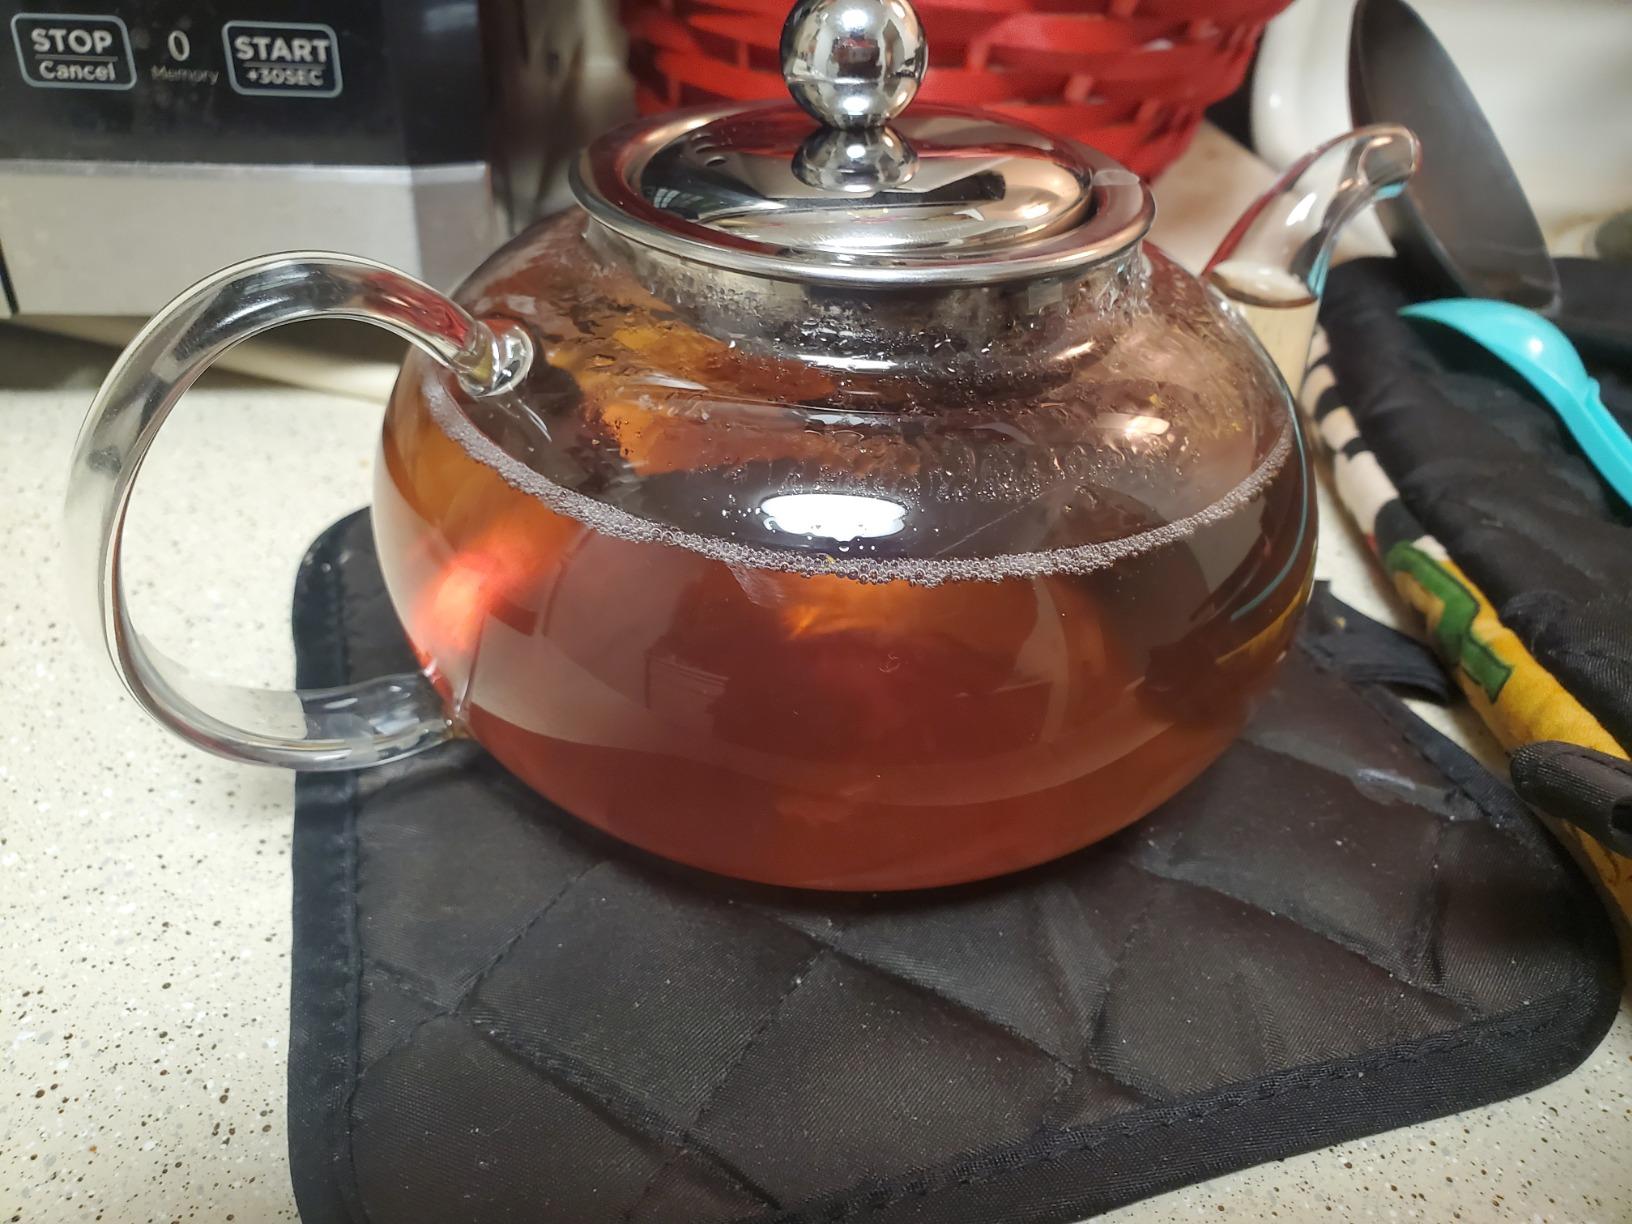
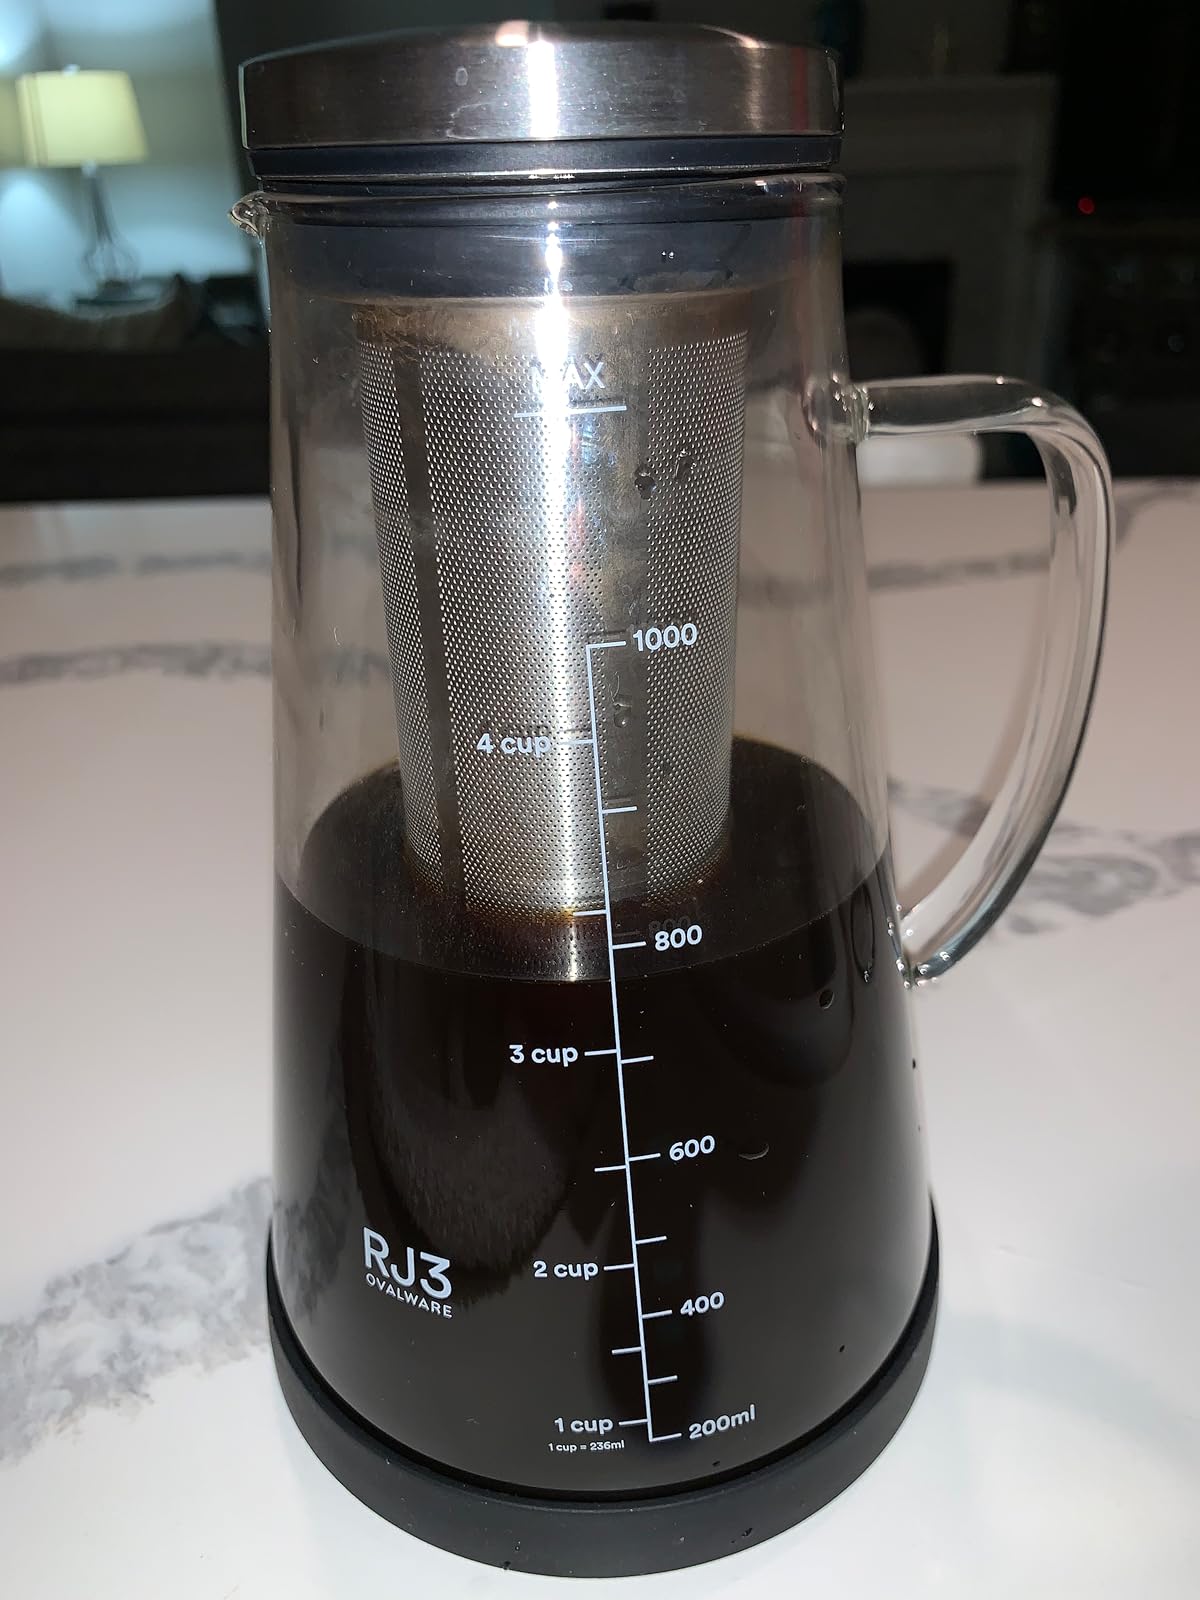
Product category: items_tea
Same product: no